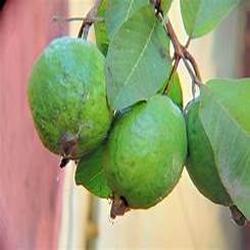
Label: Guava